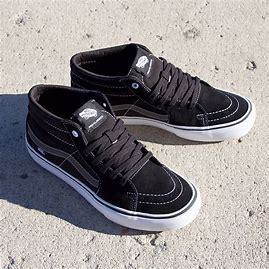
Brand: Vans
Model: SK8 Mid